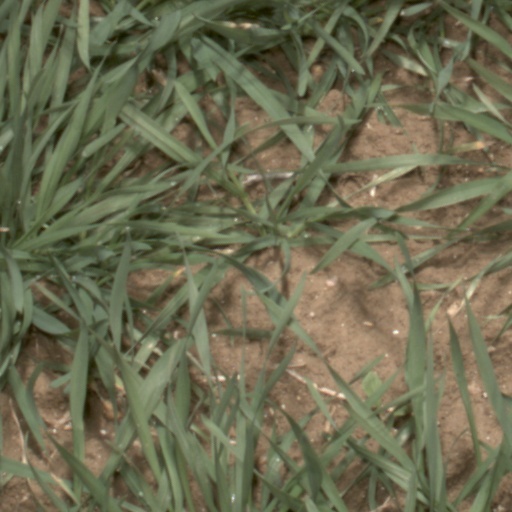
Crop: wheat